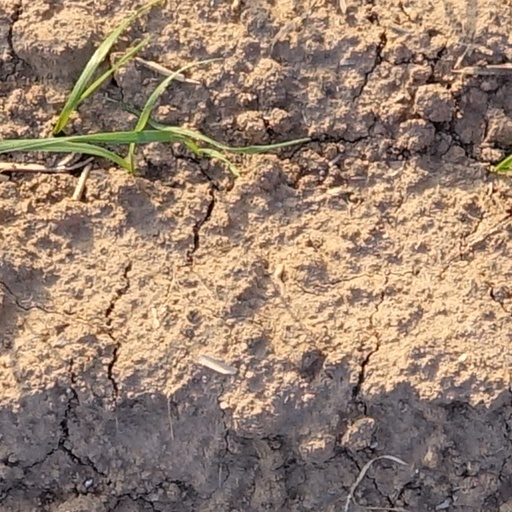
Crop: wheat